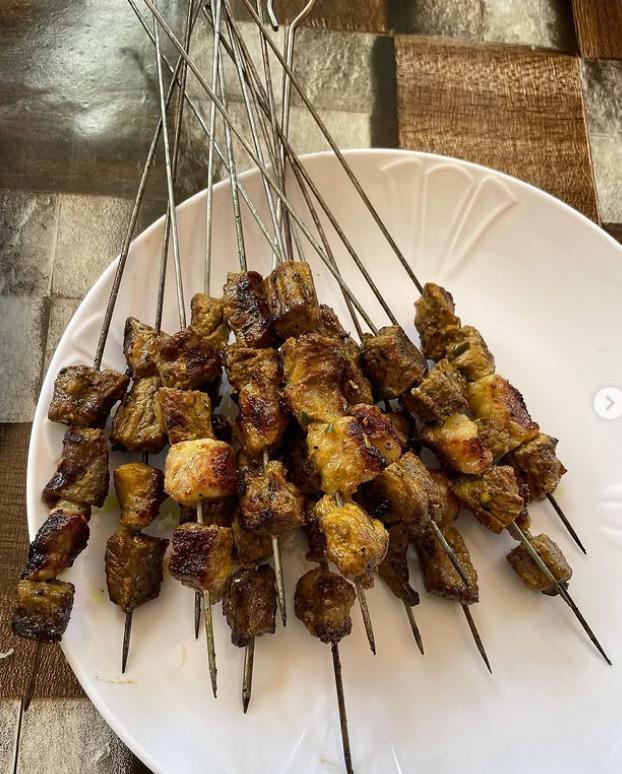
Sahani ya rangi nyeupe iliyo kwenye kimeza kilicho na rangi ya kahawia pamoja na madoadoa ya rangi nyeupe, limejaa mishikaki iliyopikwa ikawa ya rangi ya kahawia. Mishikaki hii iko kwenye vijiti vyembamba.